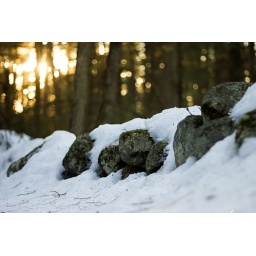
retaining wall in ridge hill